Sanga do Cabral Formation

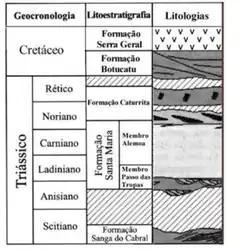
Sanga do Cabral Formation. Source: UFSM

The Sanga do Cabral Formation is an Early Triassic sedimentary rock formation found in Rio Grande do Sul, Brazil.